Anselmo (footballer, born 1980)

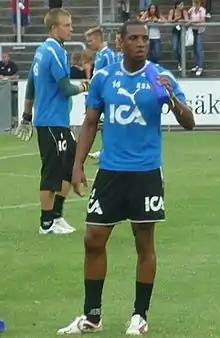
Anselmo (front) in 2010

Anselmo Tadeu Silva do Nascimento (born October 24, 1980), commonly known as Anselmo Tadeu, or Anselmo, is a Brazilian footballer, who plays forward for Club Sportivo Sergipe.